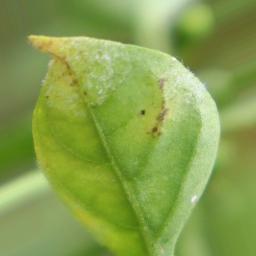
Label: powdery mildew